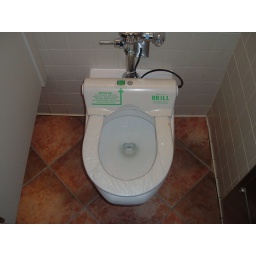
new plastic seat covers came out with every new person in the bathroom